Stolen Goods (film)

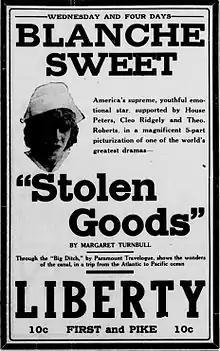
Newspaper advertisement

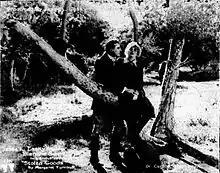
Scene from the film

Stolen Goods is a lost 1915 American drama silent film directed by George Melford and written by Margaret Turnbull. The film stars Blanche Sweet, Cleo Ridgely, House Peters, Sr., Horace B. Carpenter, Sydney Deane and Theodore Roberts. The film was released on May 24, 1915, by Paramount Pictures.